Ratan Kumar Nehru

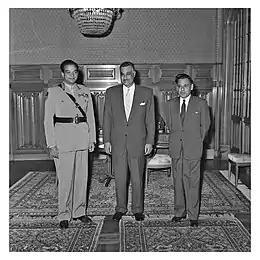
R. K. Nehru (right) with Egyptian leader Gamal Abdel Nasser (center) and Rajpramukh Man Singh II of Rajasthan (left)

Ratan Kumar Nehru, or R.K. Nehru, (10 October 1902 – 2 April 1981) was an Indian civil servant and diplomat. He served as the Foreign Secretary, 1952–1955, and later as India's ambassador to China and United Arab Republic (Egypt). During 1960–1963, he was appointed the Secretary-General of the Ministry of External Affairs, a period in which India faced an invasion from China. He retired in 1963, after which the position of Secretary-General was abolished, and the Foreign Secretary role became the head of the Ministry.